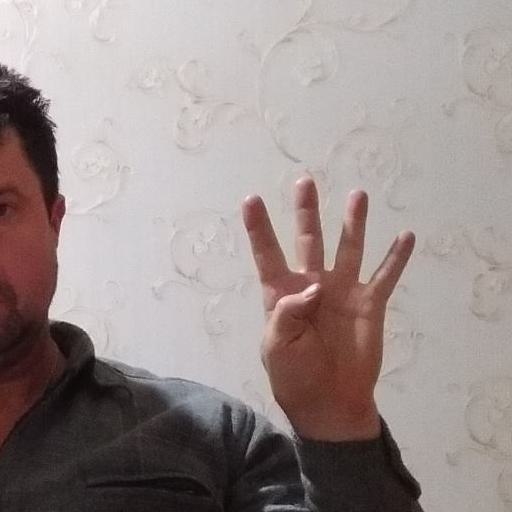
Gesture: four